Tsalka Canyon

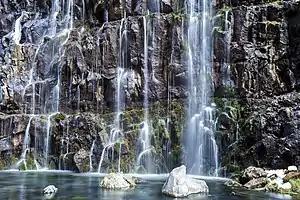
Dashbashi Waterfall, situated at the bottom of Dashbashi Canyon.

Tsalka Canyon is known for its astounding cascading waterfalls that provide chill in the summer. Tsalka Waterfall takes an exotic emerald color and forms dozens of frozen waterfalls in the winter. In the vicinity of the waterfall it is also warmer in the winter than in nearby Tsalka and Dashbashi village. On the way to canyon through Tsalka there are ruins of medieval fortress, the center of resistance of Kldekari principals against Georgian kings.